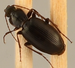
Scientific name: Calathus advena
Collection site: Niwot Ridge Mountain Research Station Site (NIWO), plot NIWO_007